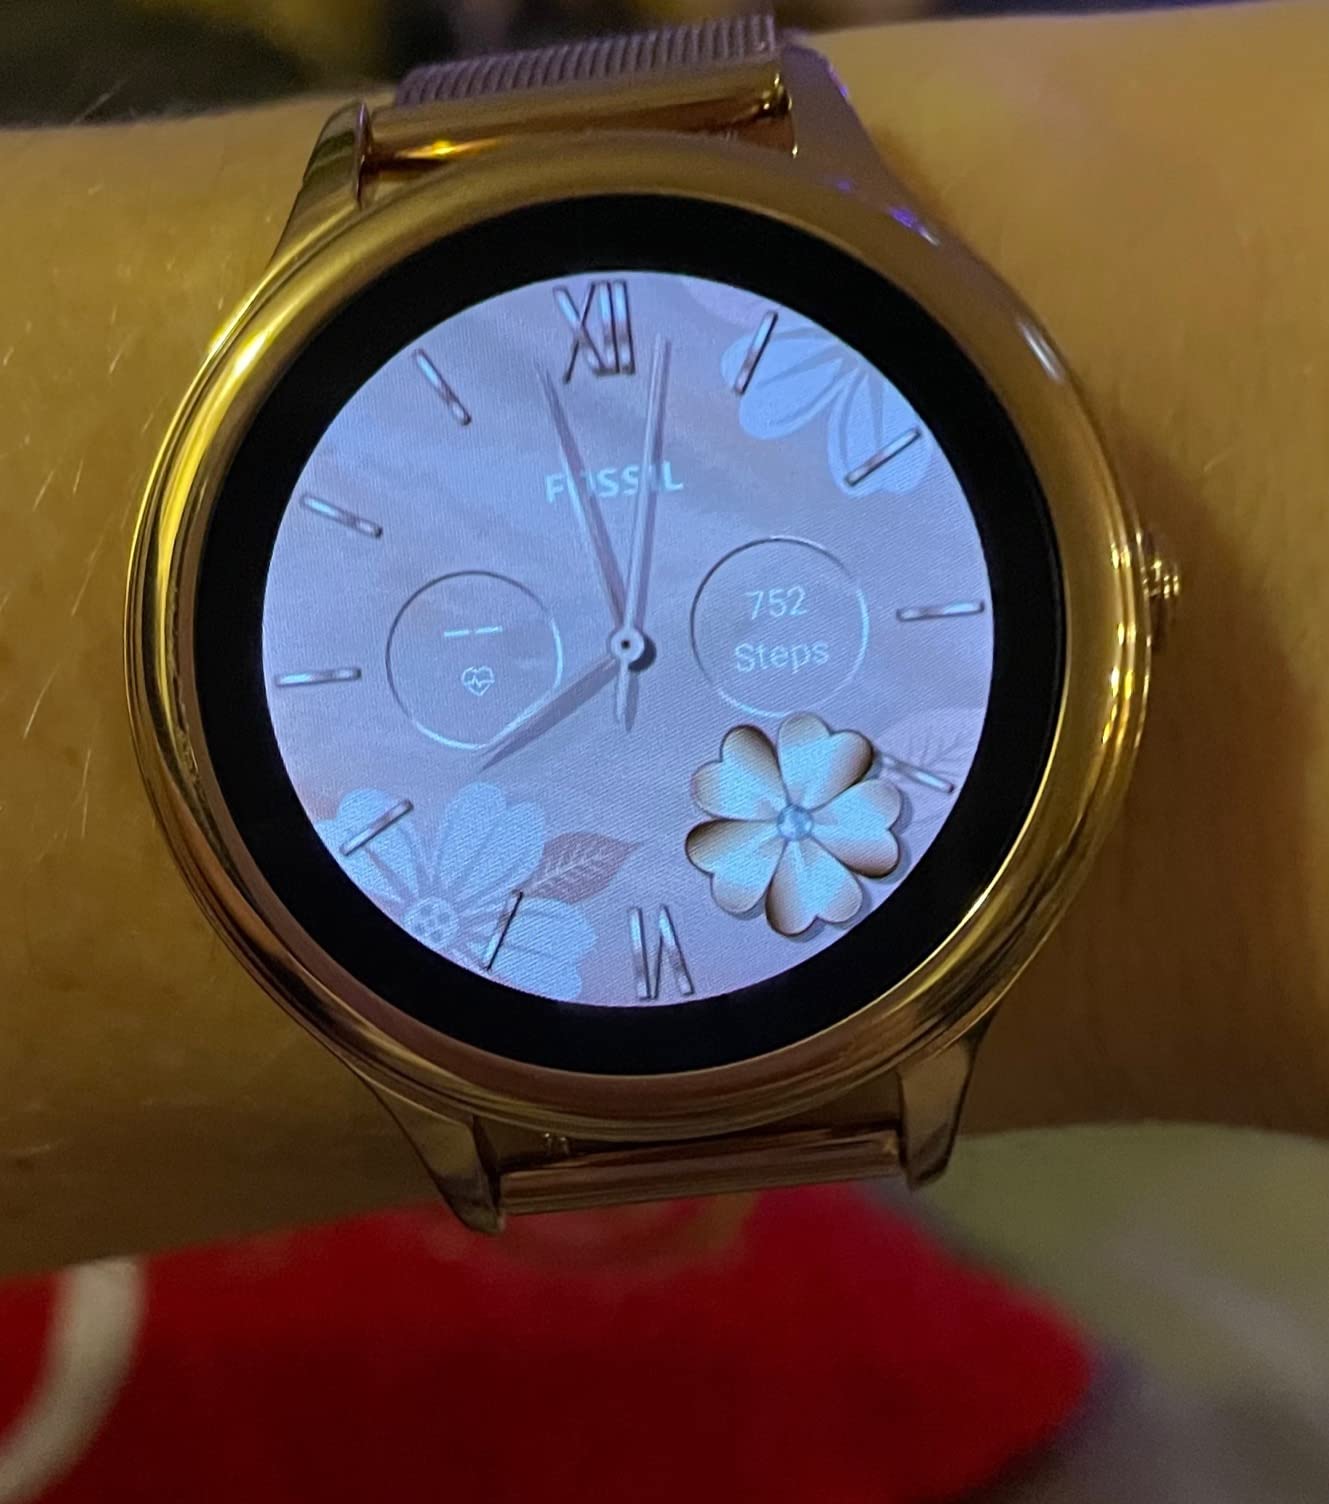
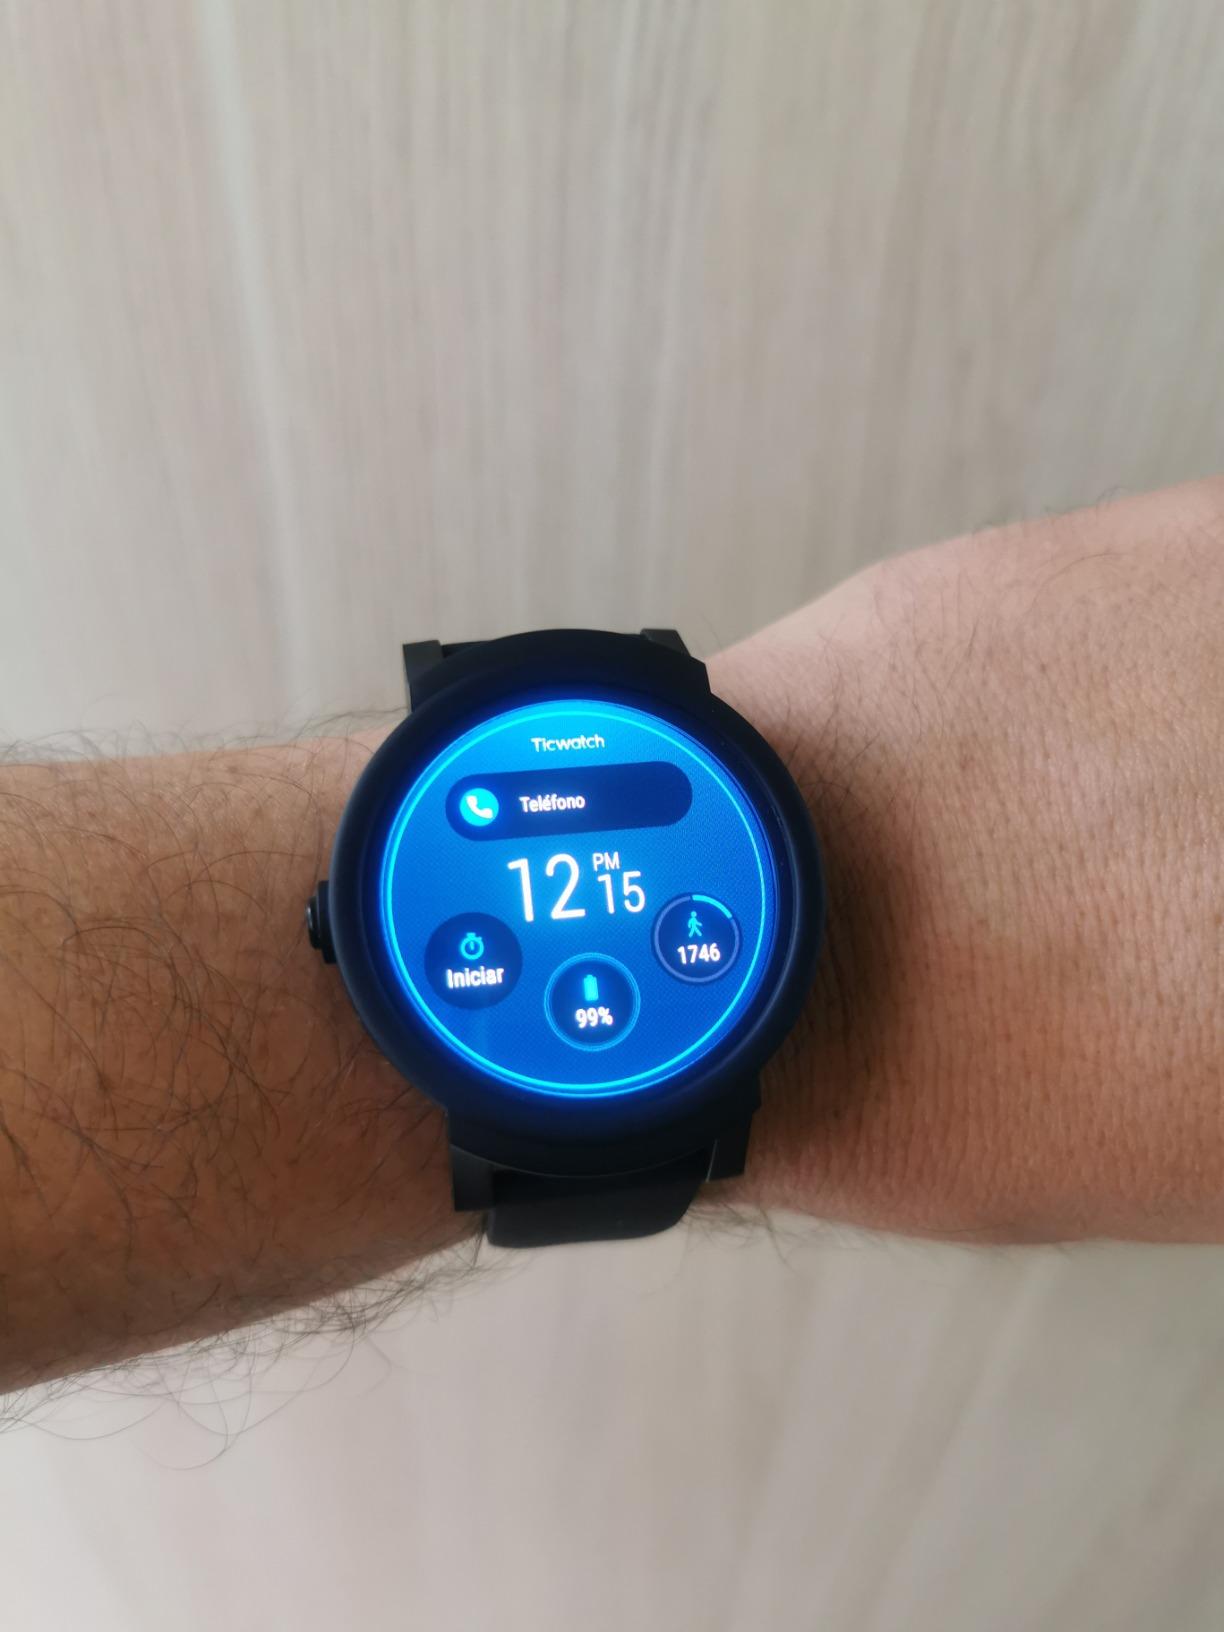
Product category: smartwatch
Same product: no